Nadezhda Borisovna Trubetskaya

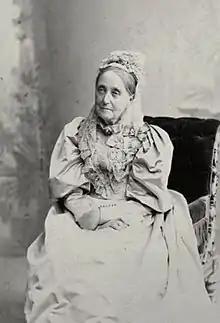
N. B.Troubetskaya

Nadezhda Borisovna Trubetskaya (1812 – 1909), was a Russian noblewoman and courtier. She was noted for her philanthropy, and was one of the most known philanthropists in 19th-century Russia, contributing to 40 charity organizations in care for orphans, the homeless and the Red Cross, as well as the medical care during the Russo-Turkish War (1877–78), for which she became famous.